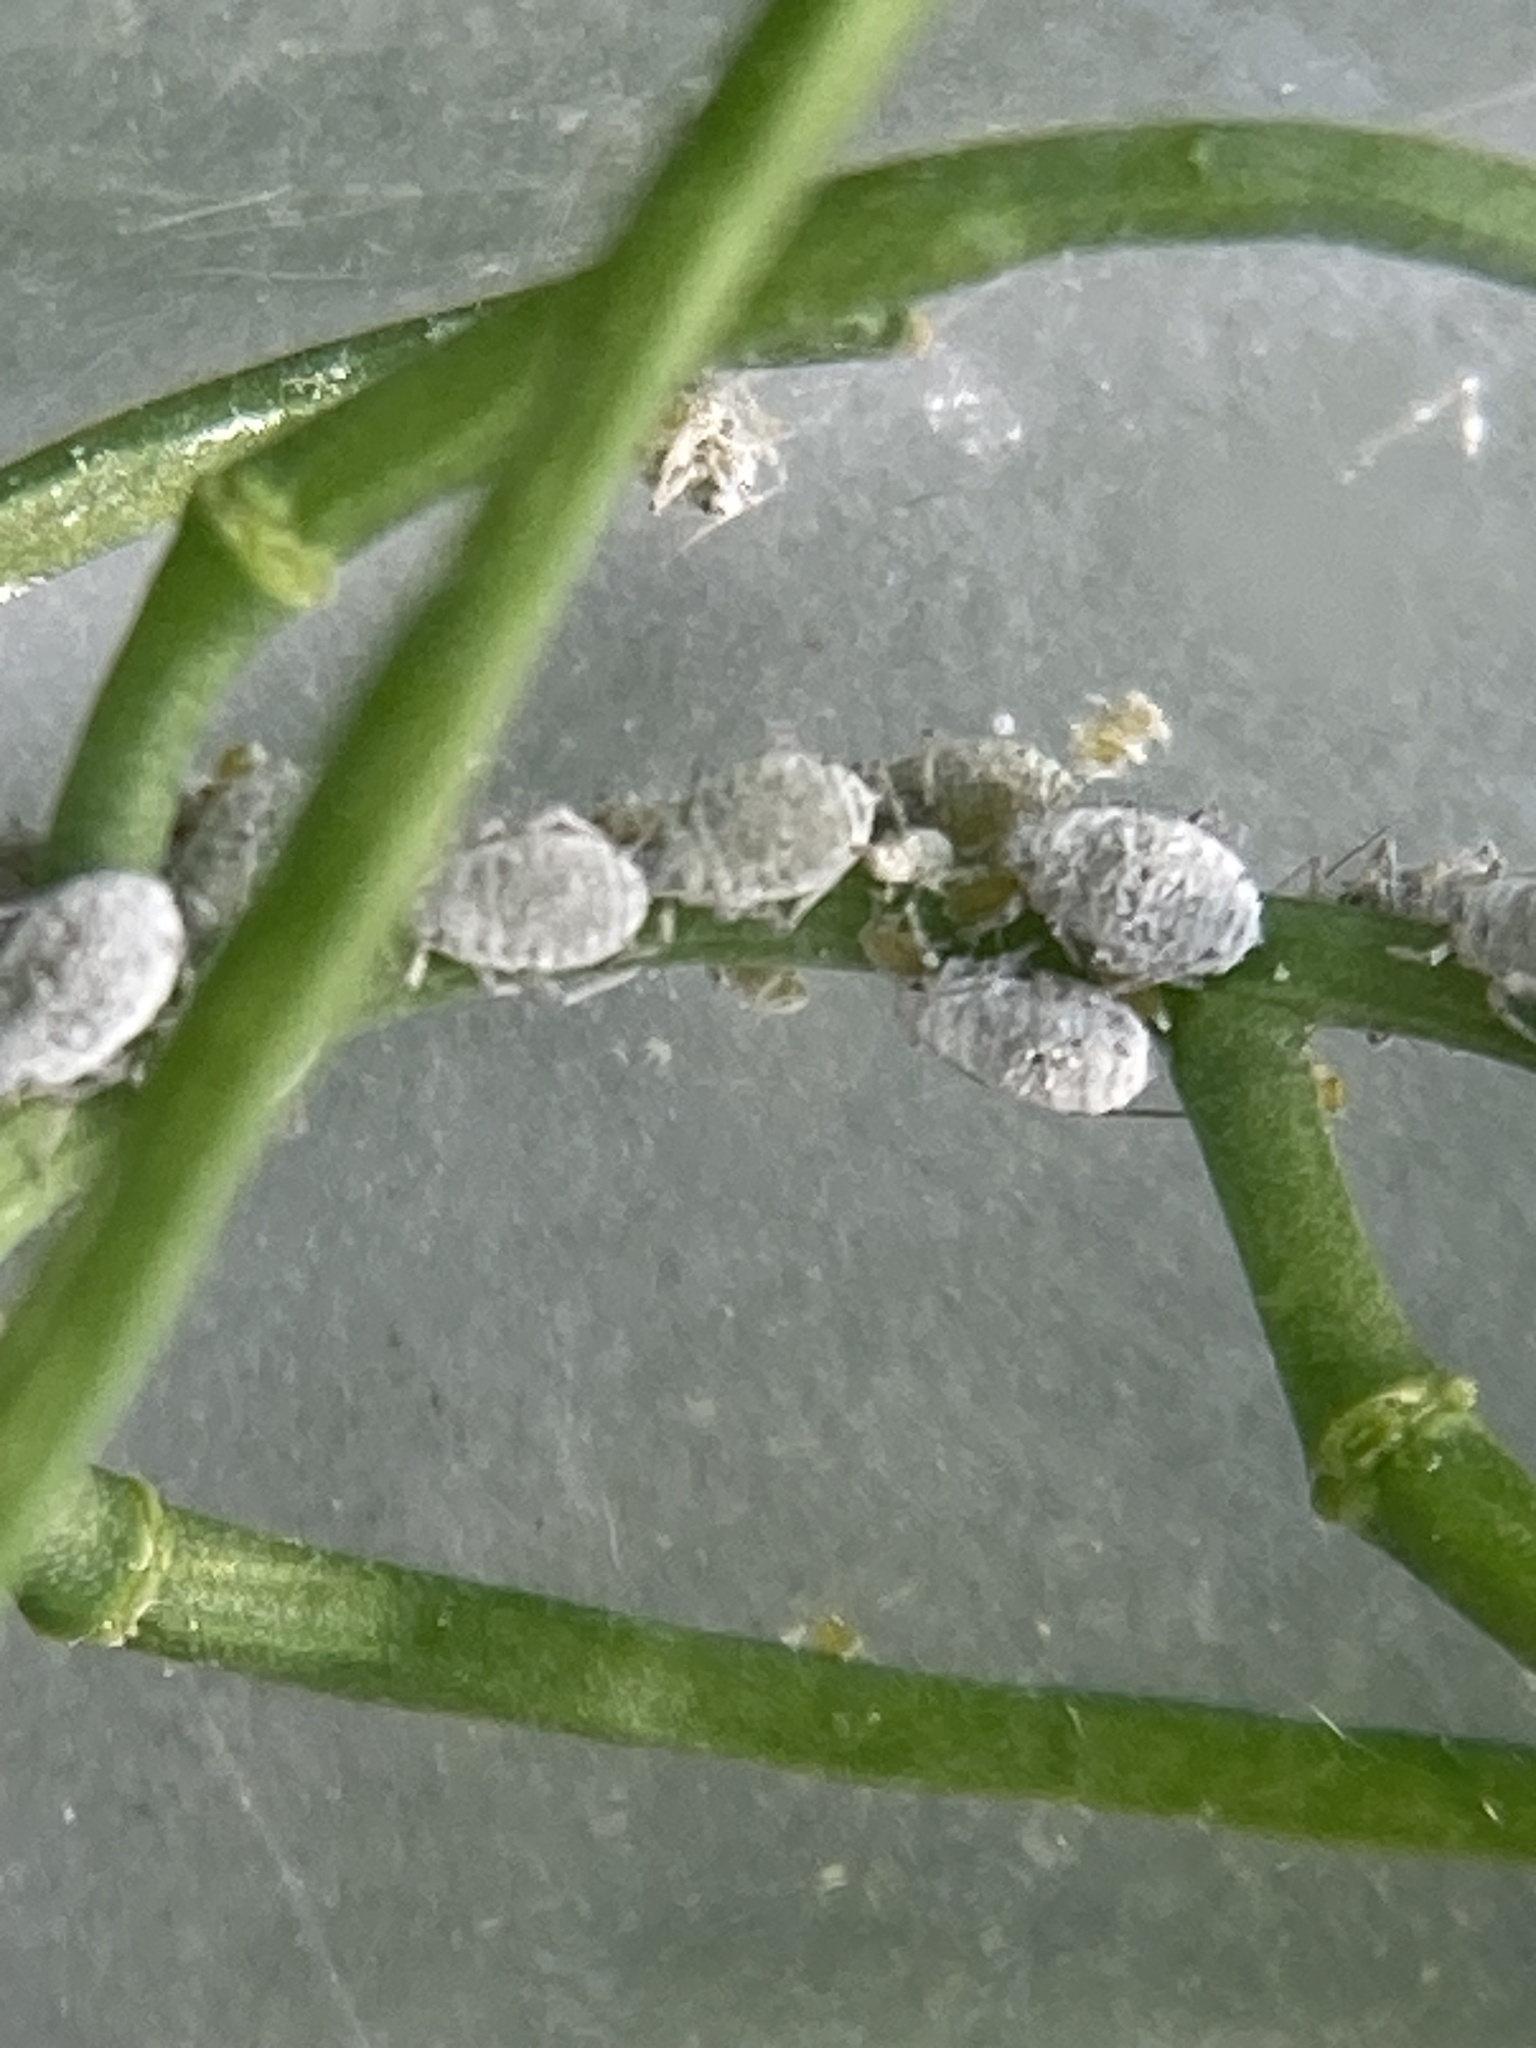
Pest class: cabbage_aphid